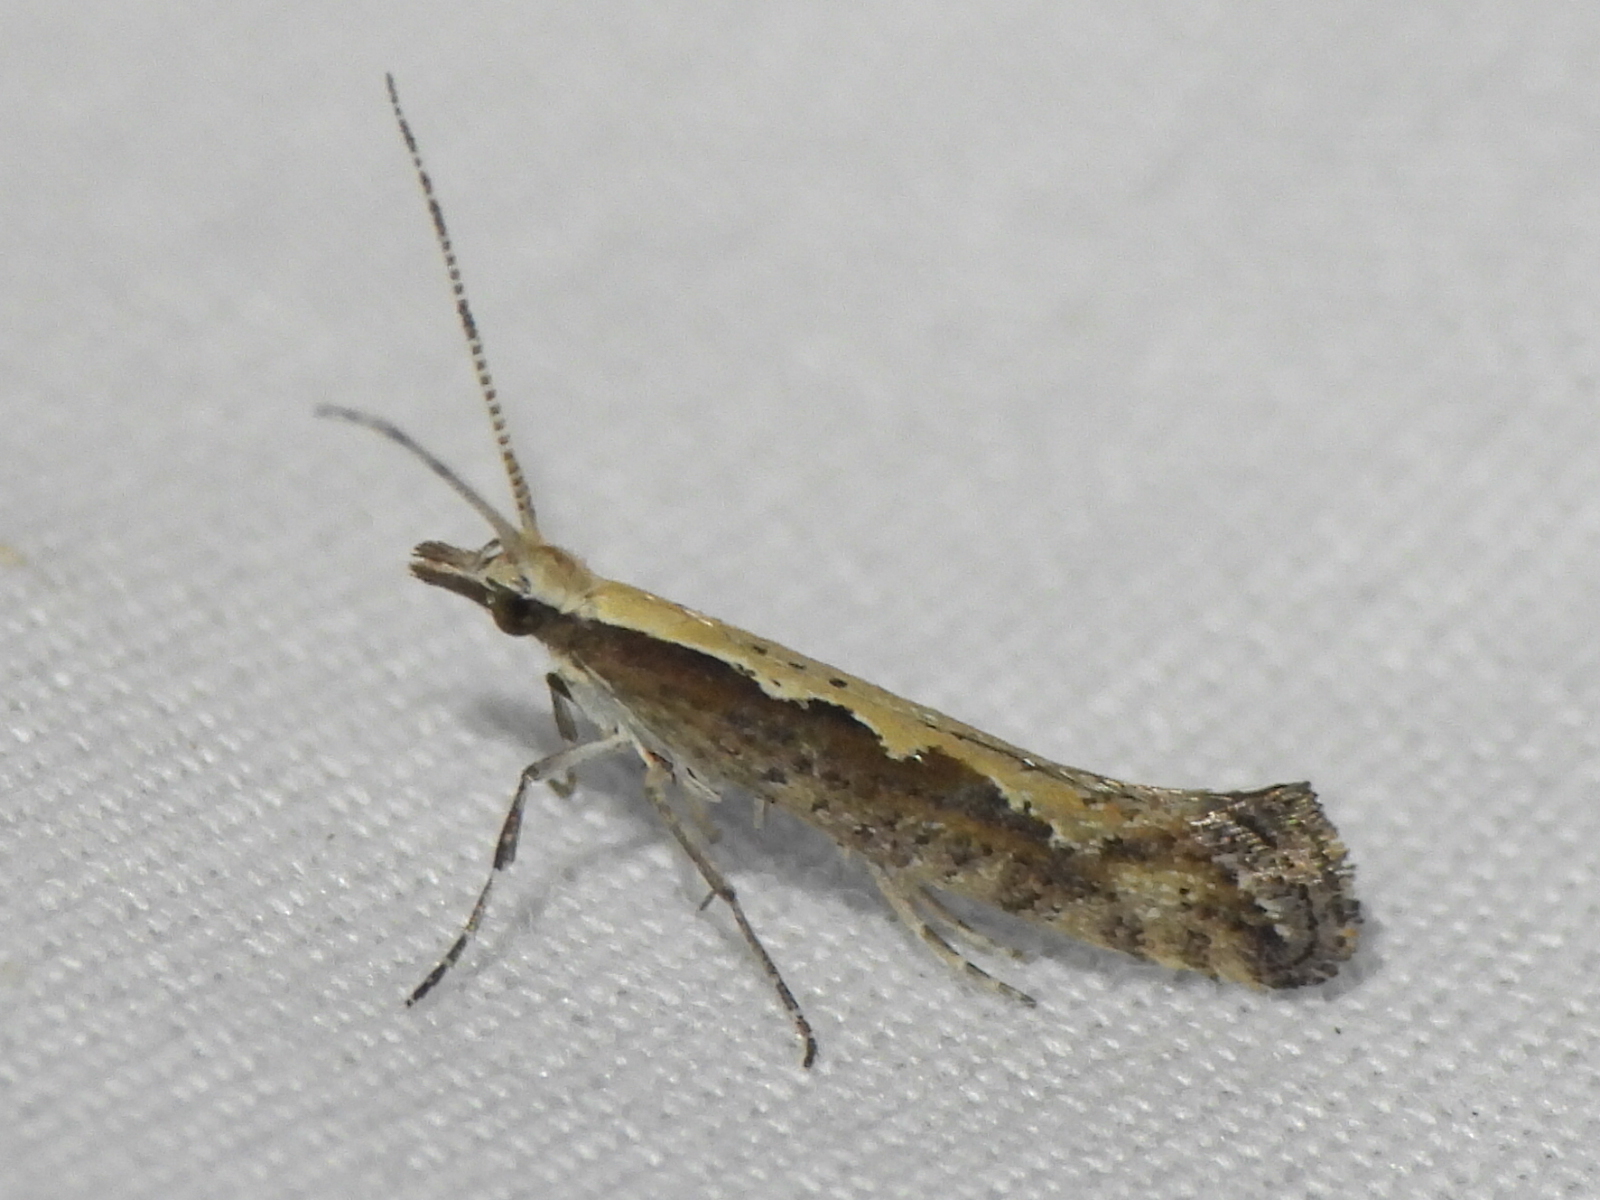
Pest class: diamondback_moth